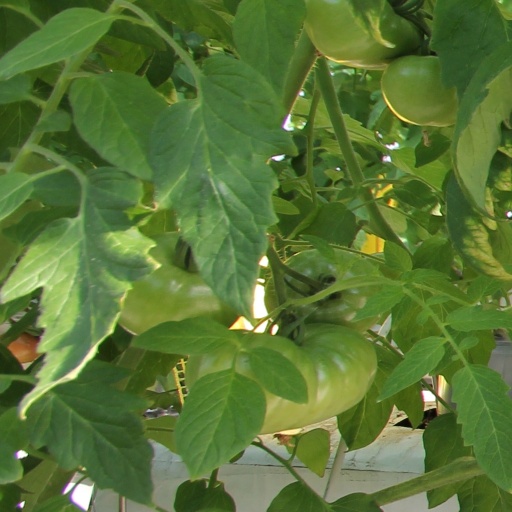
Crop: tomato